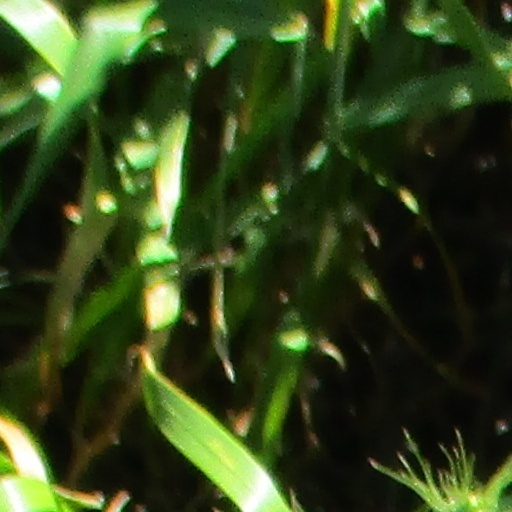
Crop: wheat